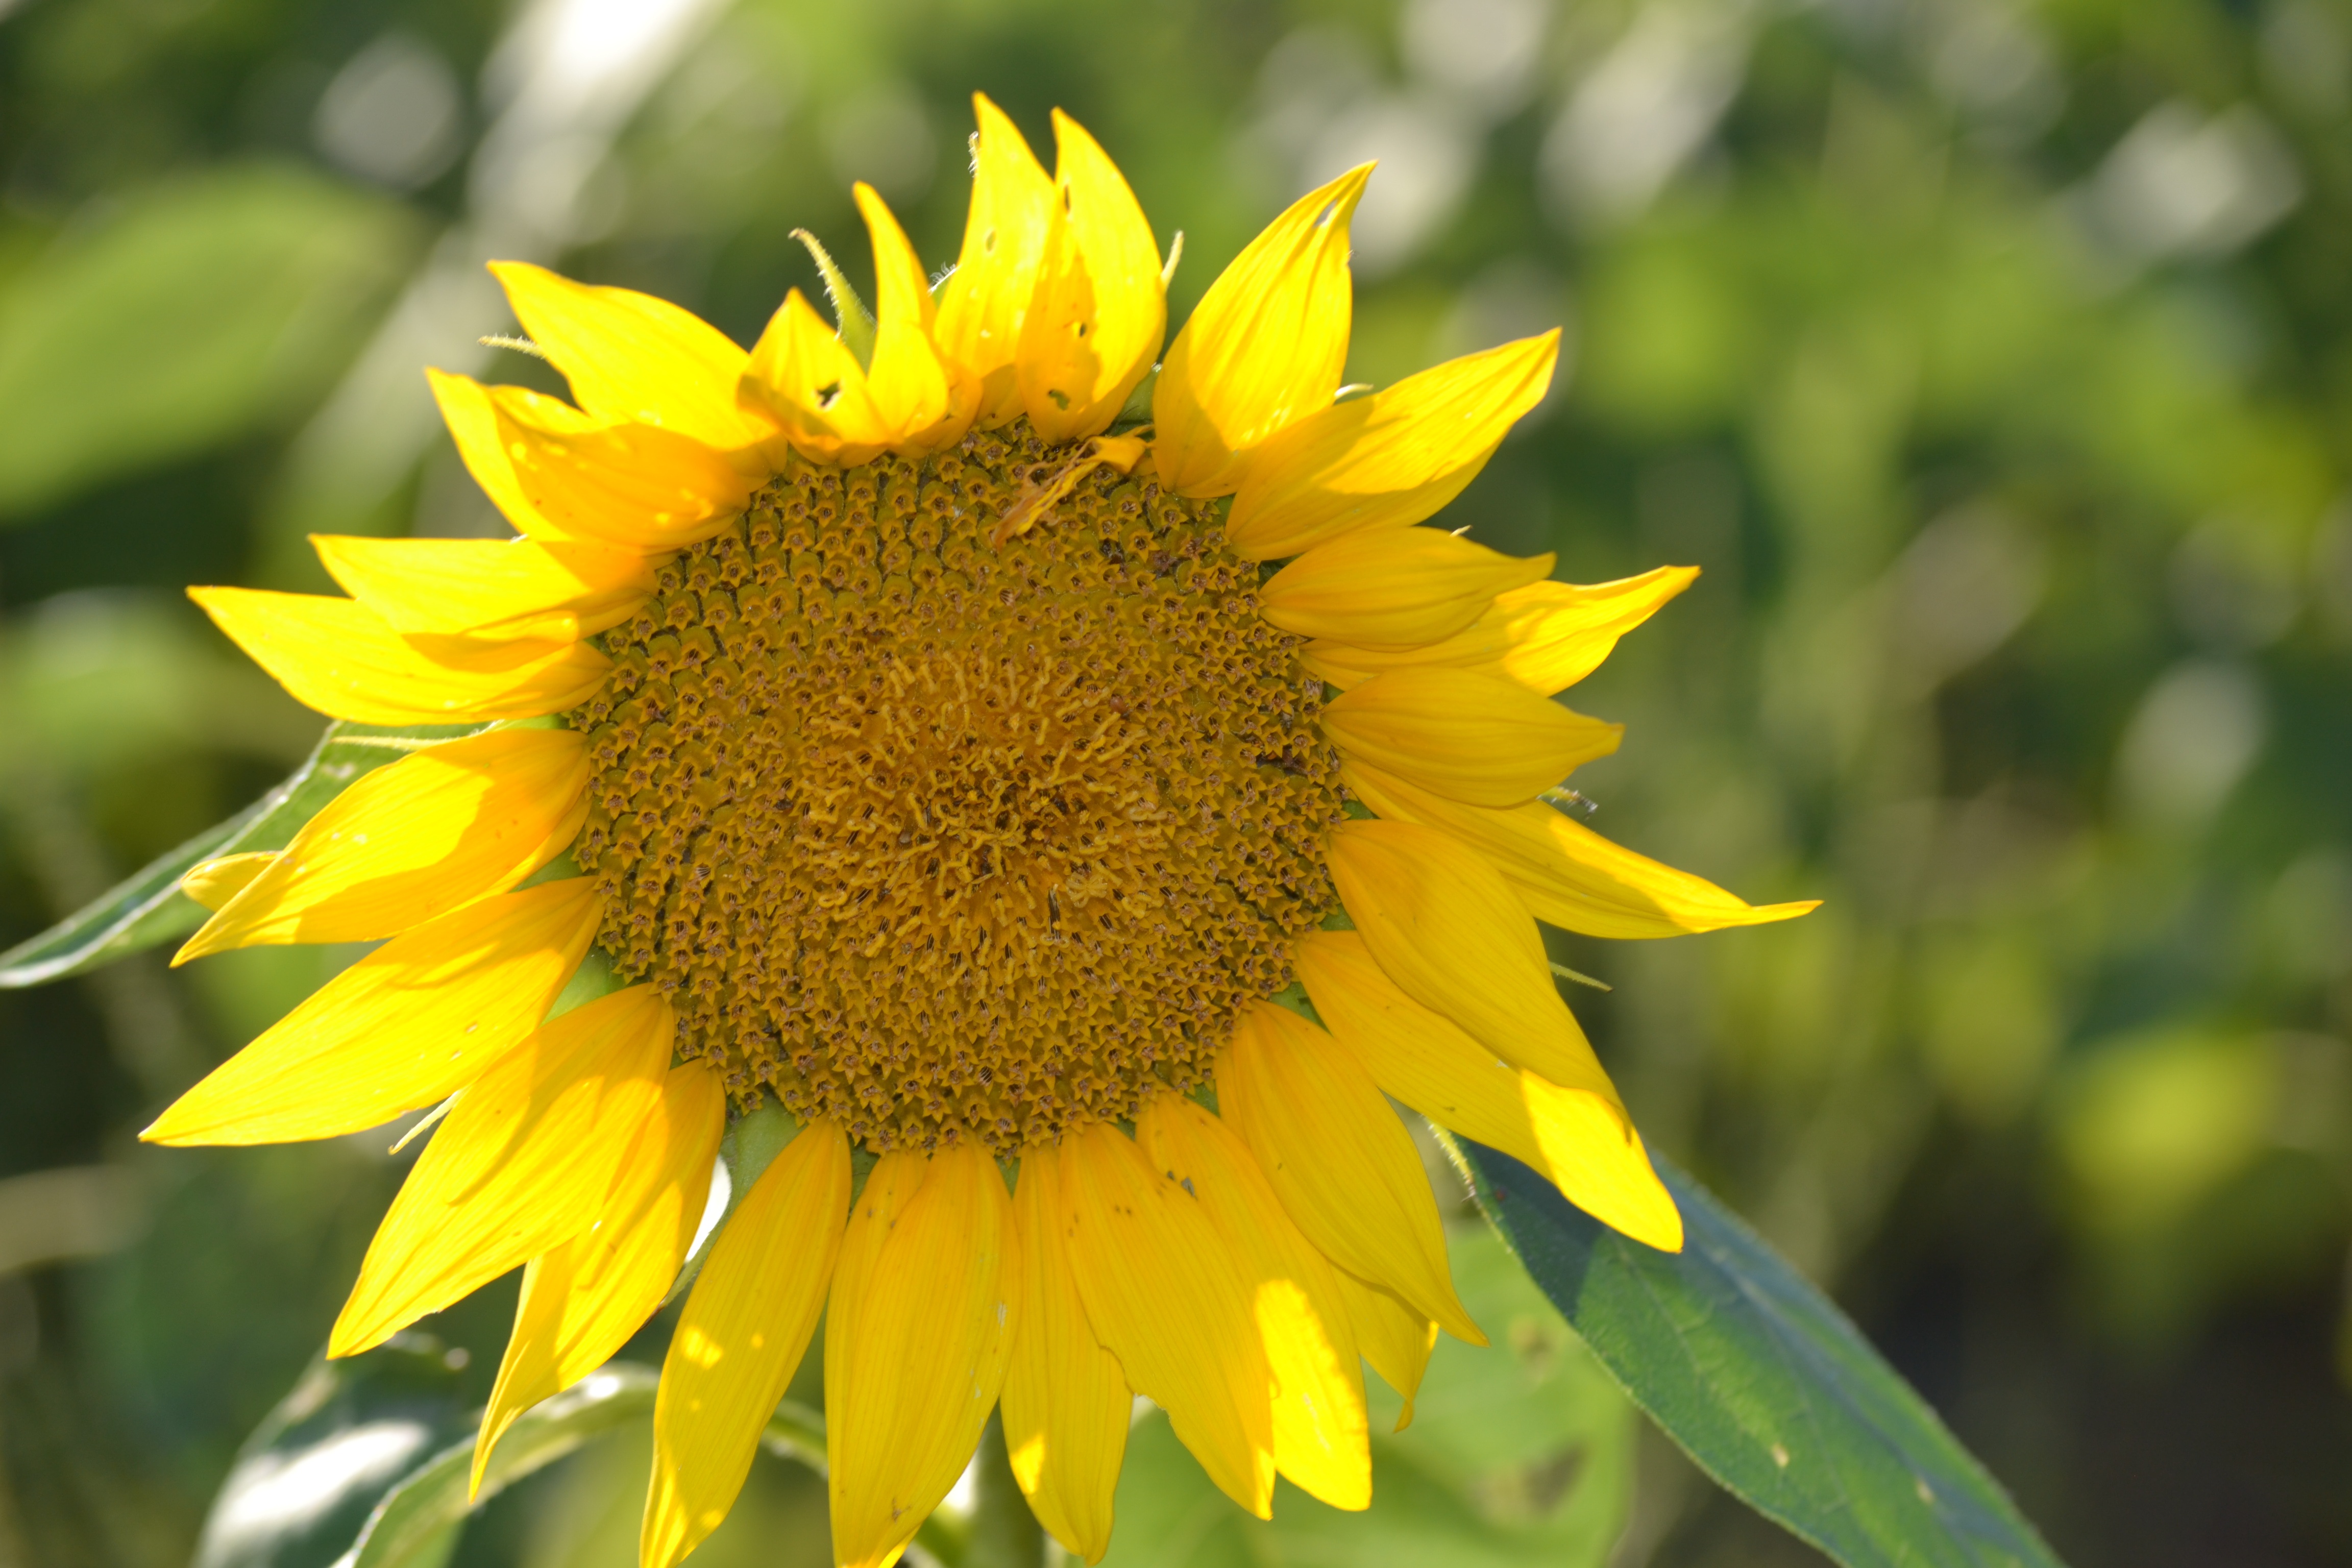
nature, plant, flower, petal, botany, yellow, flora, sunflower, wildflower, magnificent, macro photography, flowering plant, daisy family, sunflower seed, annual plant, plant stem, land plant, lone flower